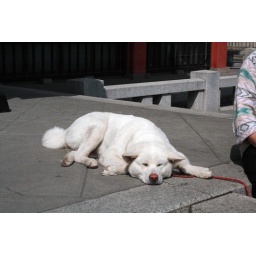
sleeping dog in japan